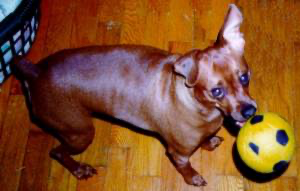
Animal: dog
Breed: miniature pinscher